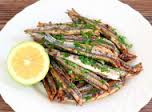
Yemek: hamsi